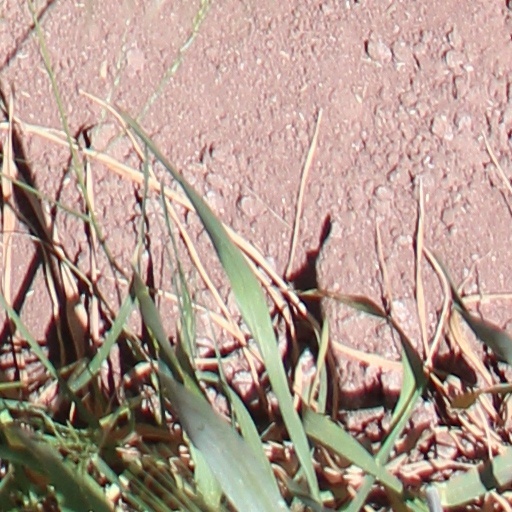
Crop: wheat